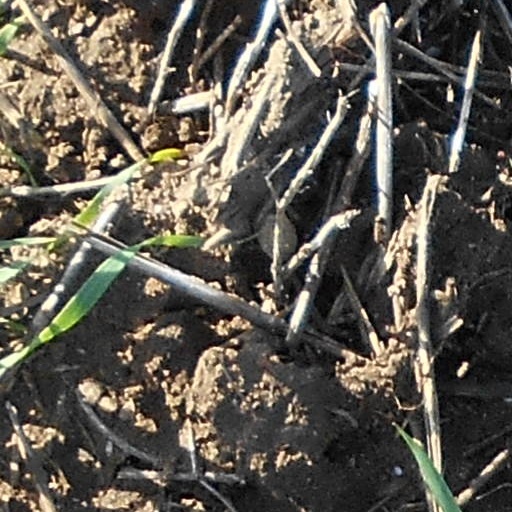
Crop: wheat